First Presbyterian Church (Fayetteville, North Carolina)

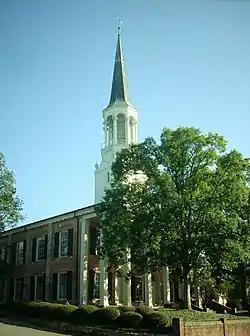
First Presbyterian of Fayetteville

First Presbyterian Church is a historic Presbyterian church located at Ann and Bow Streets in Fayetteville, Cumberland County, North Carolina. It was built in 1832, incorporating parts of the brick walls of an earlier (1816) church that burned in 1831. It is a two-story gabled brick building, five bays wide and five wider bays deep. Its brickwork is laid in Flemish bond. The chancel, portico, steeple and most of the interior woodwork are later additions and replacements. The hexastyle portico and steeple were designed by Hobart Upjohn in 1922.